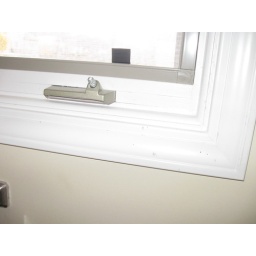
Damaged screen fram and scuffed trim on window in bath across from Laundry room